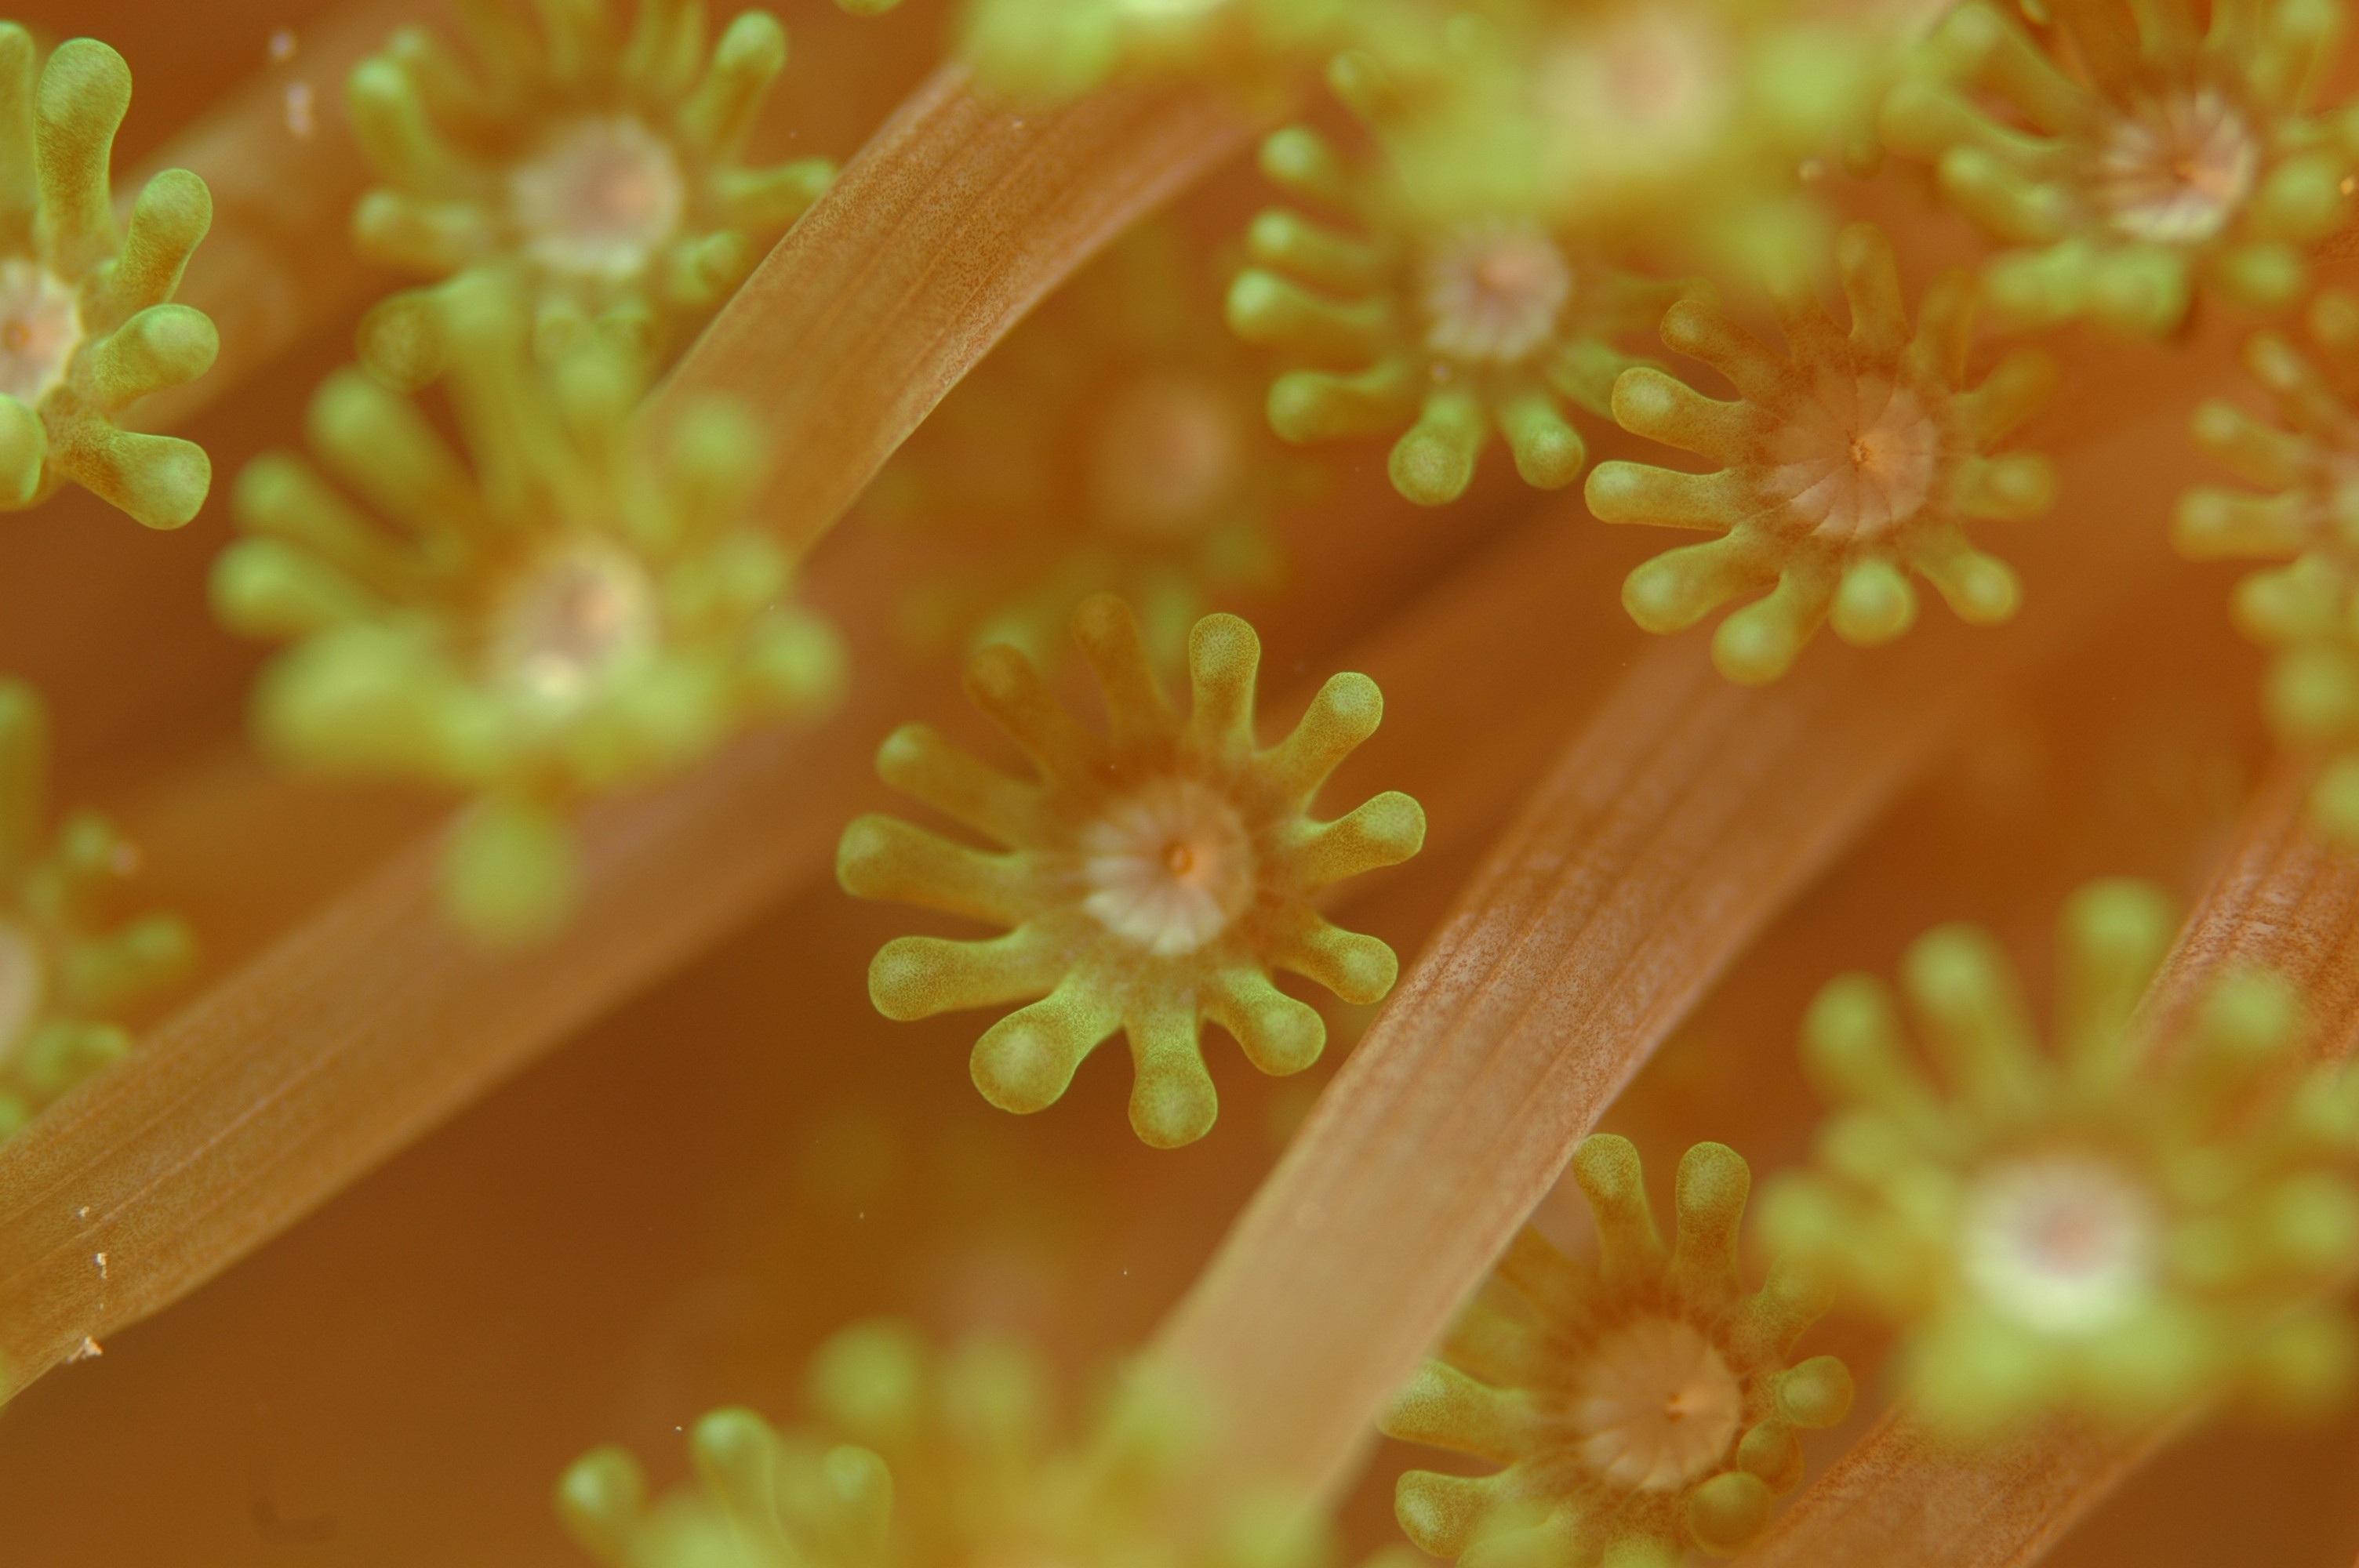
sea, nature, blossom, dew, plant, photography, sunlight, leaf, flower, petal, diving, pollen, green, autumn, botany, yellow, flora, wildflower, close up, moisture, macro photography, daisy family, plant stem, underwater life, soft corals